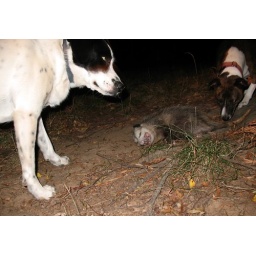
The dogs were not convinced. I had to shoo them back in the house before they got too bold...